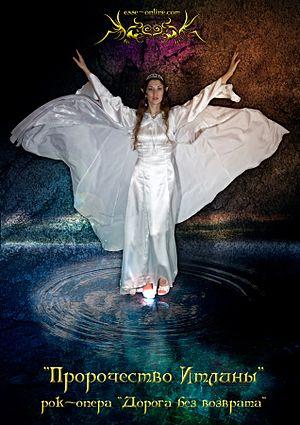
""La prophétie d'Itliny"". Fantaisie comédie musicale rock du groupe ""ESSE"" - ""le Chemin sans retour"" d'après la saga d'A.Sapkovsky ""Sorceleur"". L'affiche officielle. La scène 1. Olga Stroukova (Lara Dorren aep Shiadhal). La photo - Iury Osadtchy. La retouche - Timour Oumanets Čeština: ""Proroctví Itliny."" Fantasy Rock hudební ""Cesta, ze které není návratu"", na základě sága A. Sapkowského ""Zaklínač"". Oficiální plakát. Scene 1. Olga Strukova (Lara Dorren). Fotografie - Yuri Osadchy. Retuš - Timur Umanets Español: ""La profecía de Itliny"". Fantasía musical de rock ""el Camino sin vuelta atrás"" por los motivos de la saga De A.Sapkovsky de ""The Witcher"". El póster. La escena 1. Olga Strukova (Lara Dorren aep Shiadhal) El fotógrafo - Yuri Osadchy. Foto - Yuri Osadchy. Retoque - Umanets Timur Italiano: ""La profezia d'Itlina"". Fantasia il musicale ""Strada Irrevocabilmente"", basato sulla saga di A.Sapkovsky ""The Witcher"". El póster oficial. La escena 1. Olga Strukova (Lara Dorren aep Shiadhal) Foto - Yuri Osadchy. Ritocco - Umanets Timur"